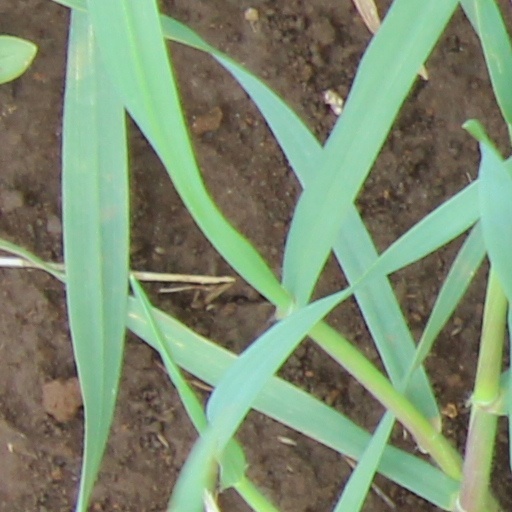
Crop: wheat